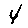
Label: 4